Dompierre-sous-Sanvignes

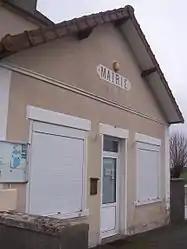
The town hall in Dompierre-sous-Sanvignes

Dompierre-sous-Sanvignes (literally "Dompierre under Sanvignes") is a commune in the Saône-et-Loire department in the region of Bourgogne-Franche-Comté in eastern France.